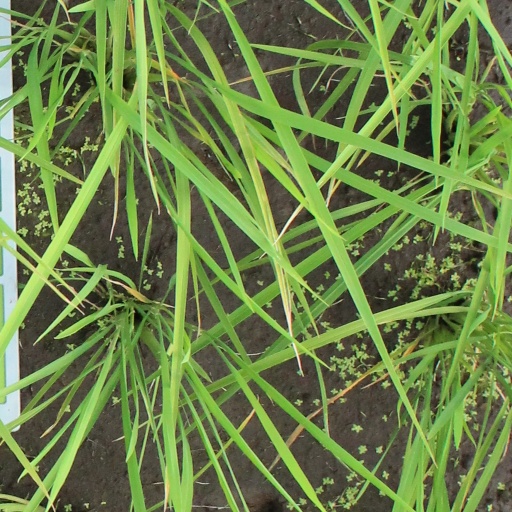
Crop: rice